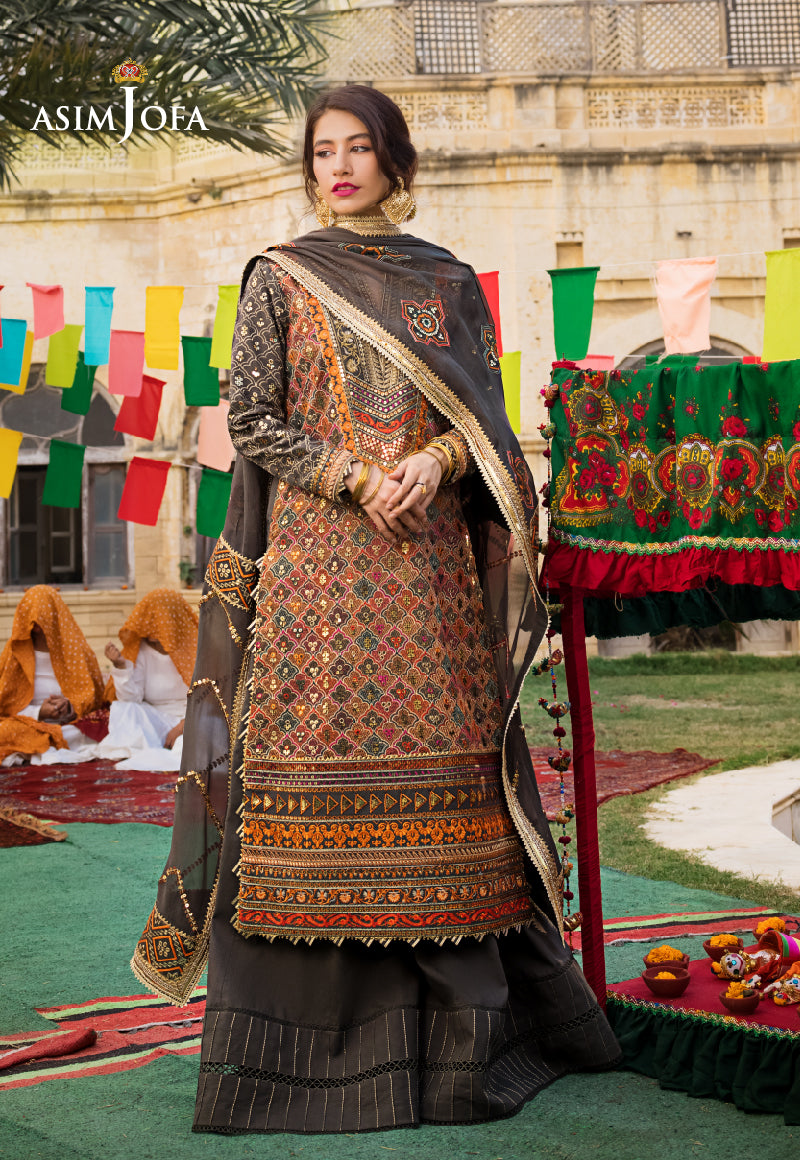
dark brown embroidered salwar suit